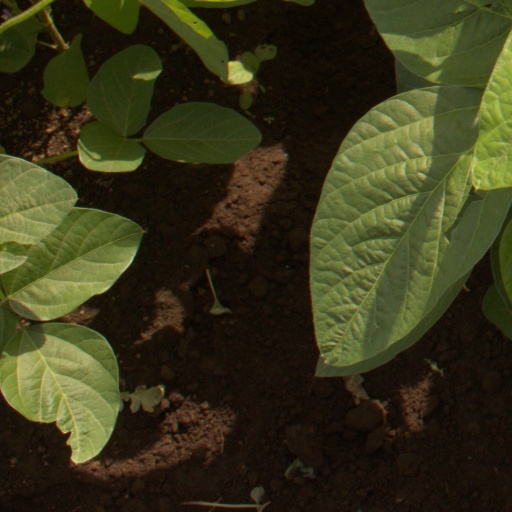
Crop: soybean